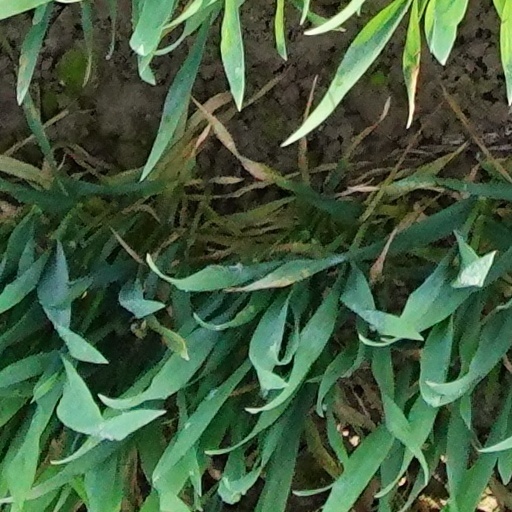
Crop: wheat